List of Black Singles number ones of 1982

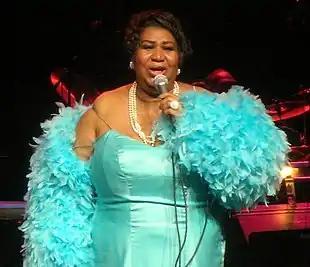
Aretha Franklin "(pictured in 2007)" surpassed James Brown's record 17 number ones on the chart when "Jump to It" became her 18th chart-topper in September.

"Billboard" published a weekly chart in 1982 ranking the top-performing singles in the United States in African American-oriented genres; the chart has undergone various name changes over the decades to reflect the evolution of black music and, since 2005, has been published as Hot R&B/Hip-Hop Songs. In 1982, the chart was published under the title Hot Soul Singles through the issue of "Billboard" dated June 19, and Black Singles thereafter, with an article in the June 26 issue of the magazine stating that the name change was based on the fact that "blacks have been making and buying pop music of greater stylistic variety than the soul sound since the early 1970s". During the year, 14 different singles topped the chart.